Arkansas Highway 980

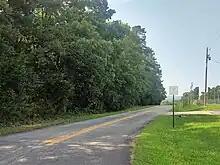

Arkansas Highway 980 is a state highway of in Arkansas County. It connects Arkansas Highway 130 with Almyra Municipal Airport in Almyra.